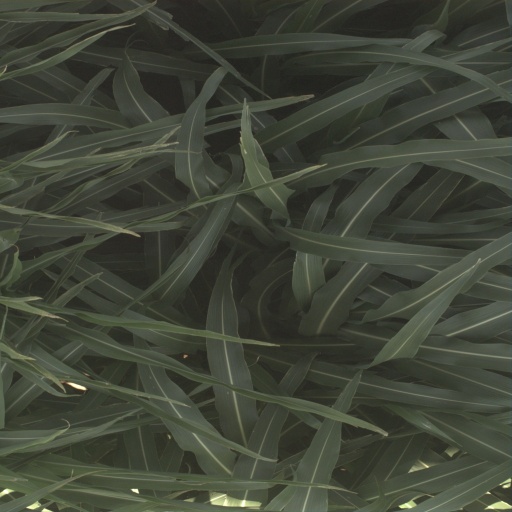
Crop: sorghum